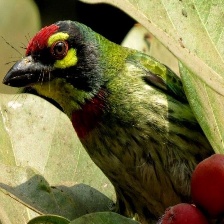
Species: COPPERSMITH BARBET
Scientific name: MEGALAIMA HAEMACEPHALA